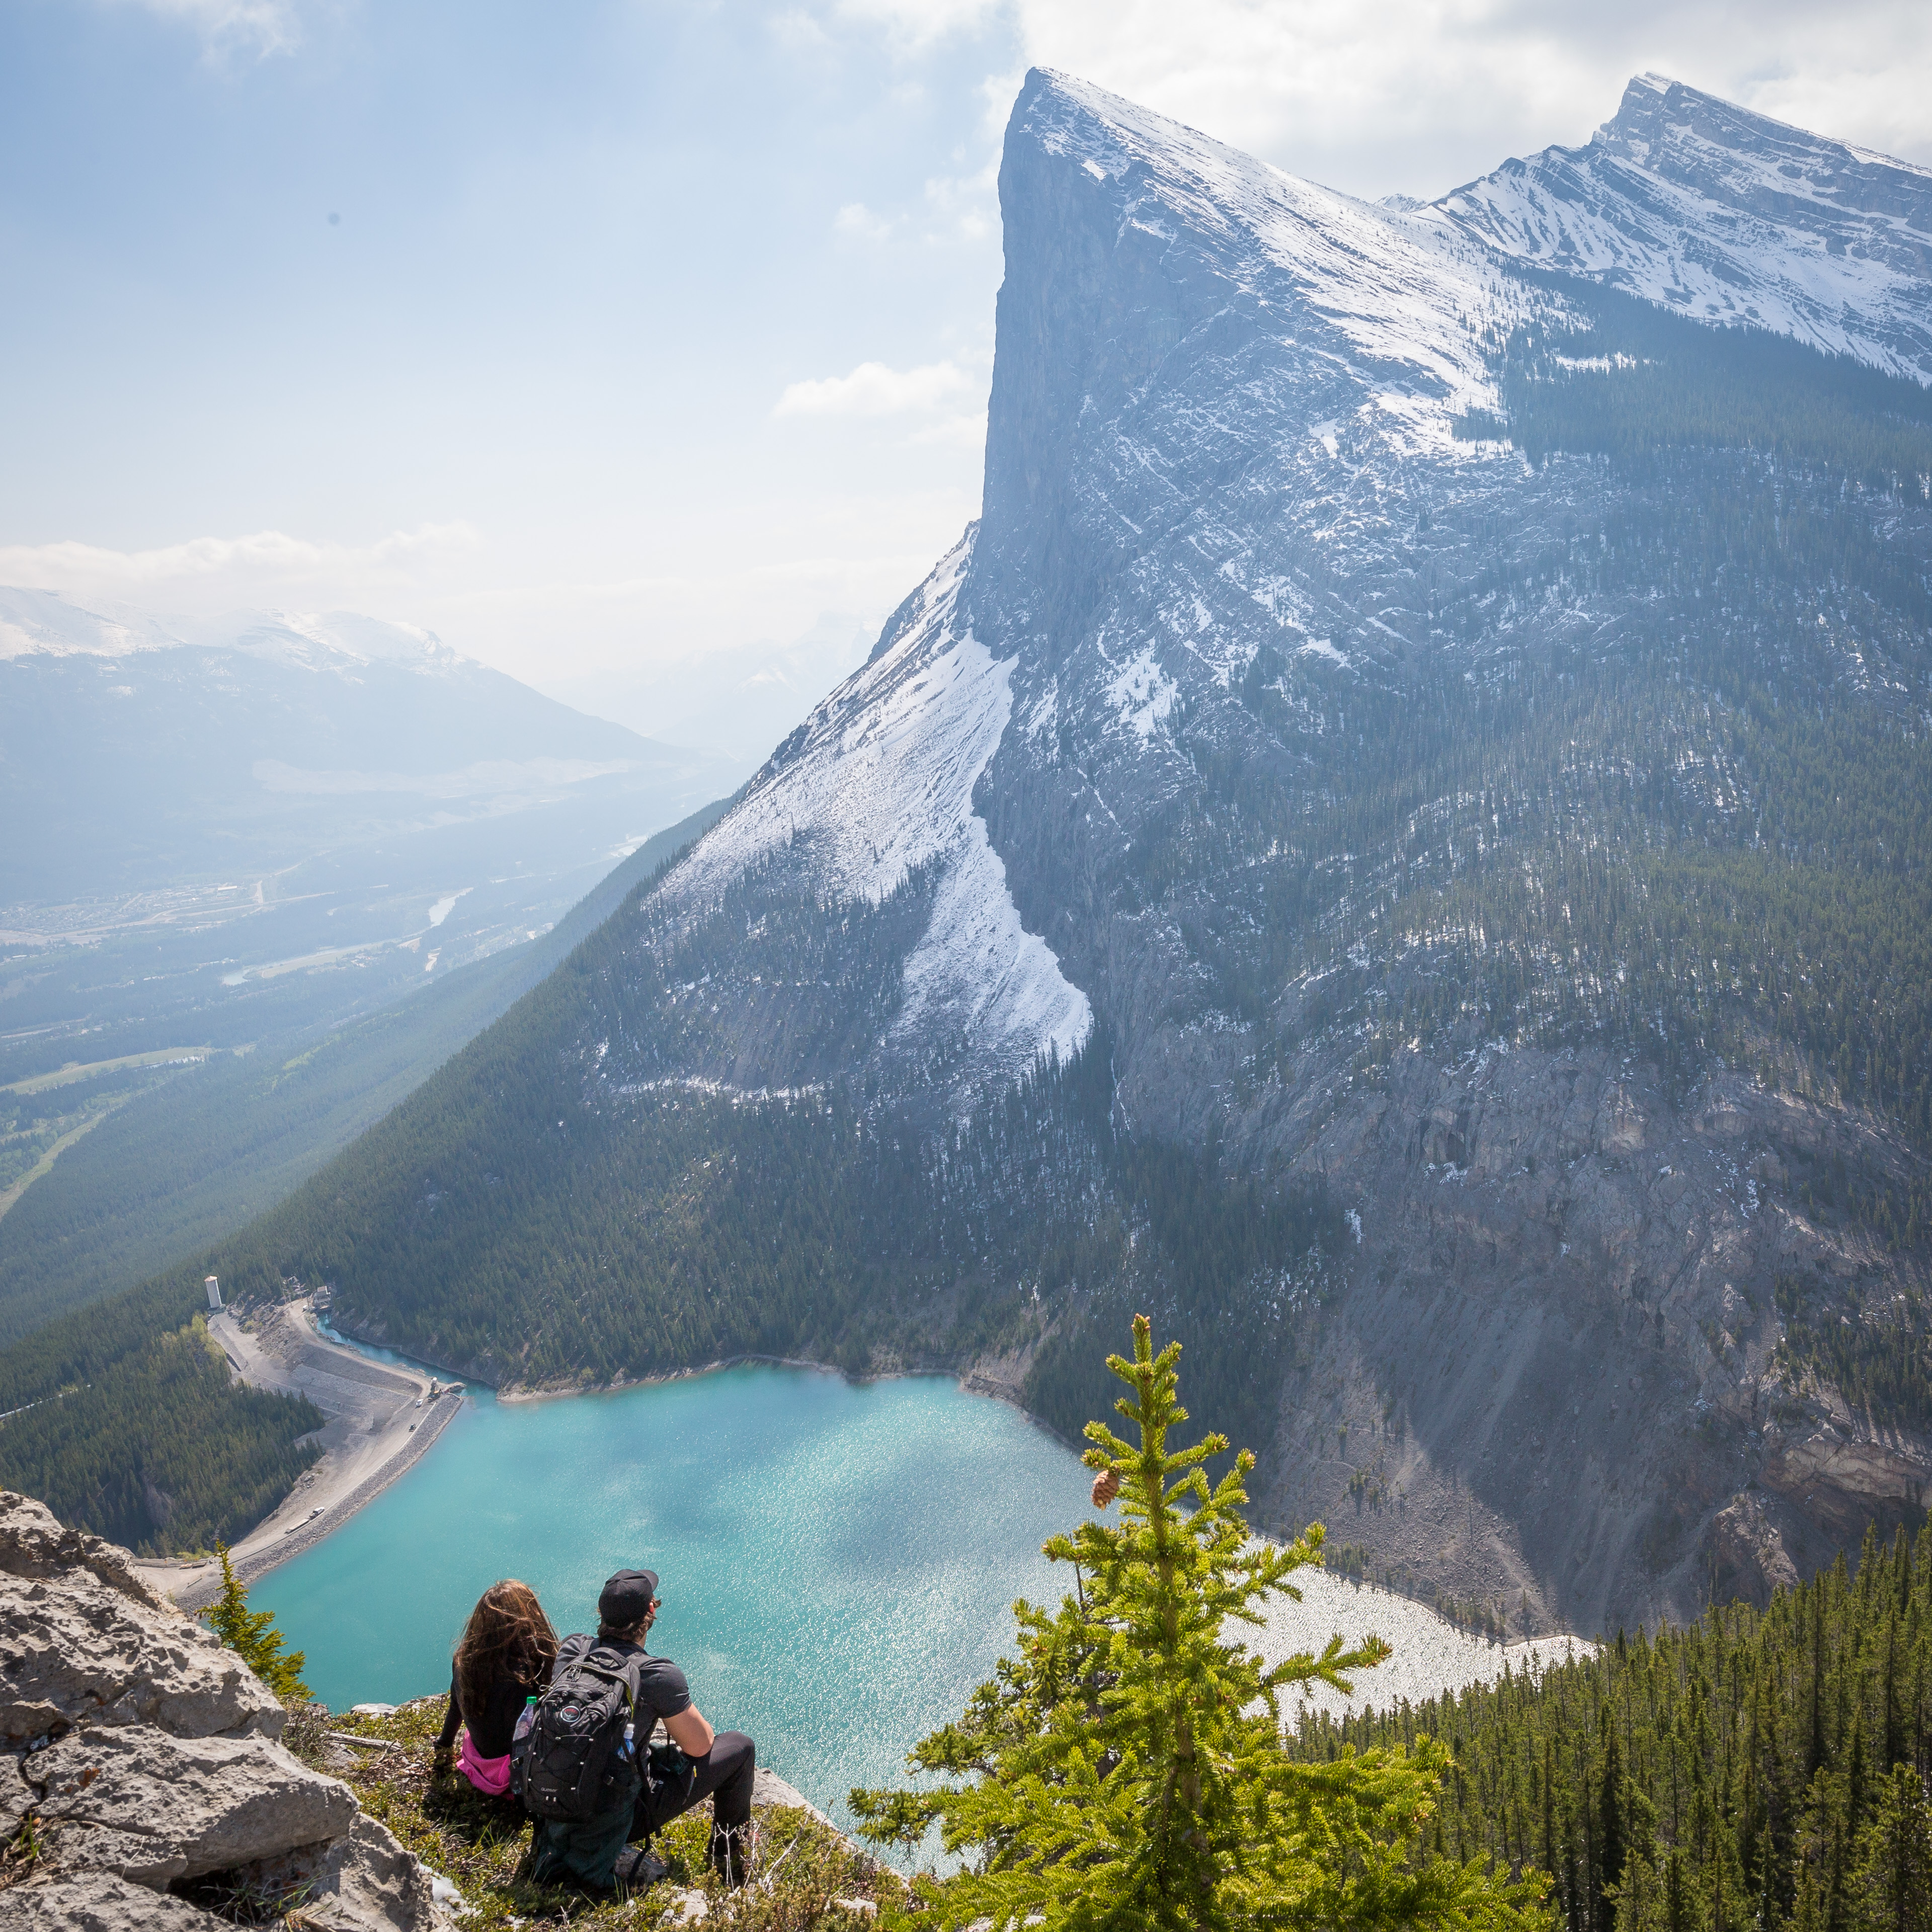
water, nature, wilderness, walking, mountain, people, hiking, lake, adventure, valley, mountain range, scenic, glacier, fjord, ridge, trees, rocks, outdoors, sports, alps, backpacking, plateau, fell, cirque, moraine, landform, rocky mountain, mountain pass, outdoor recreation, geographical feature, mountainous landforms, glacial landform